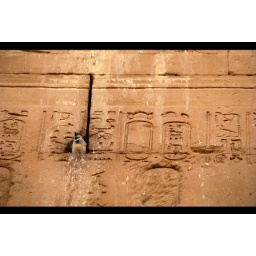
Sparrows building nests within wall gaps